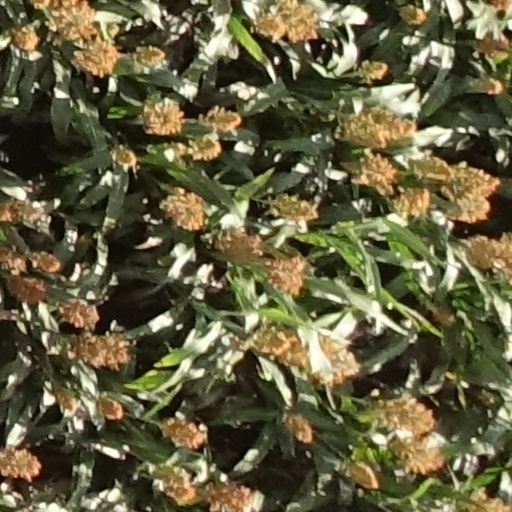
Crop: sorghum